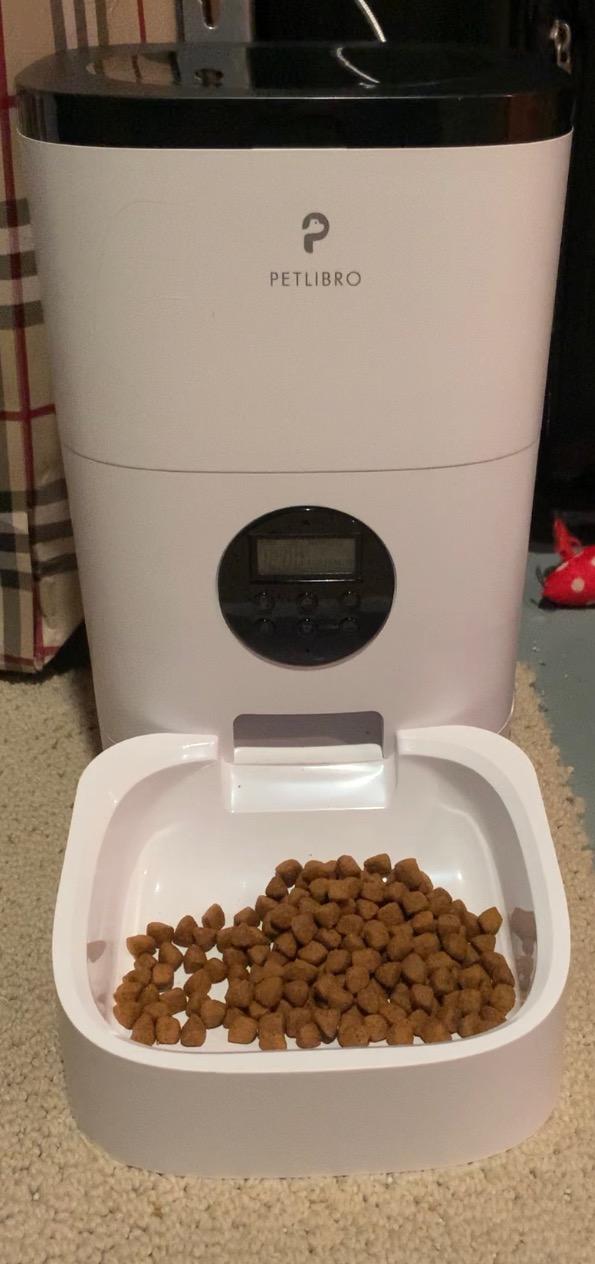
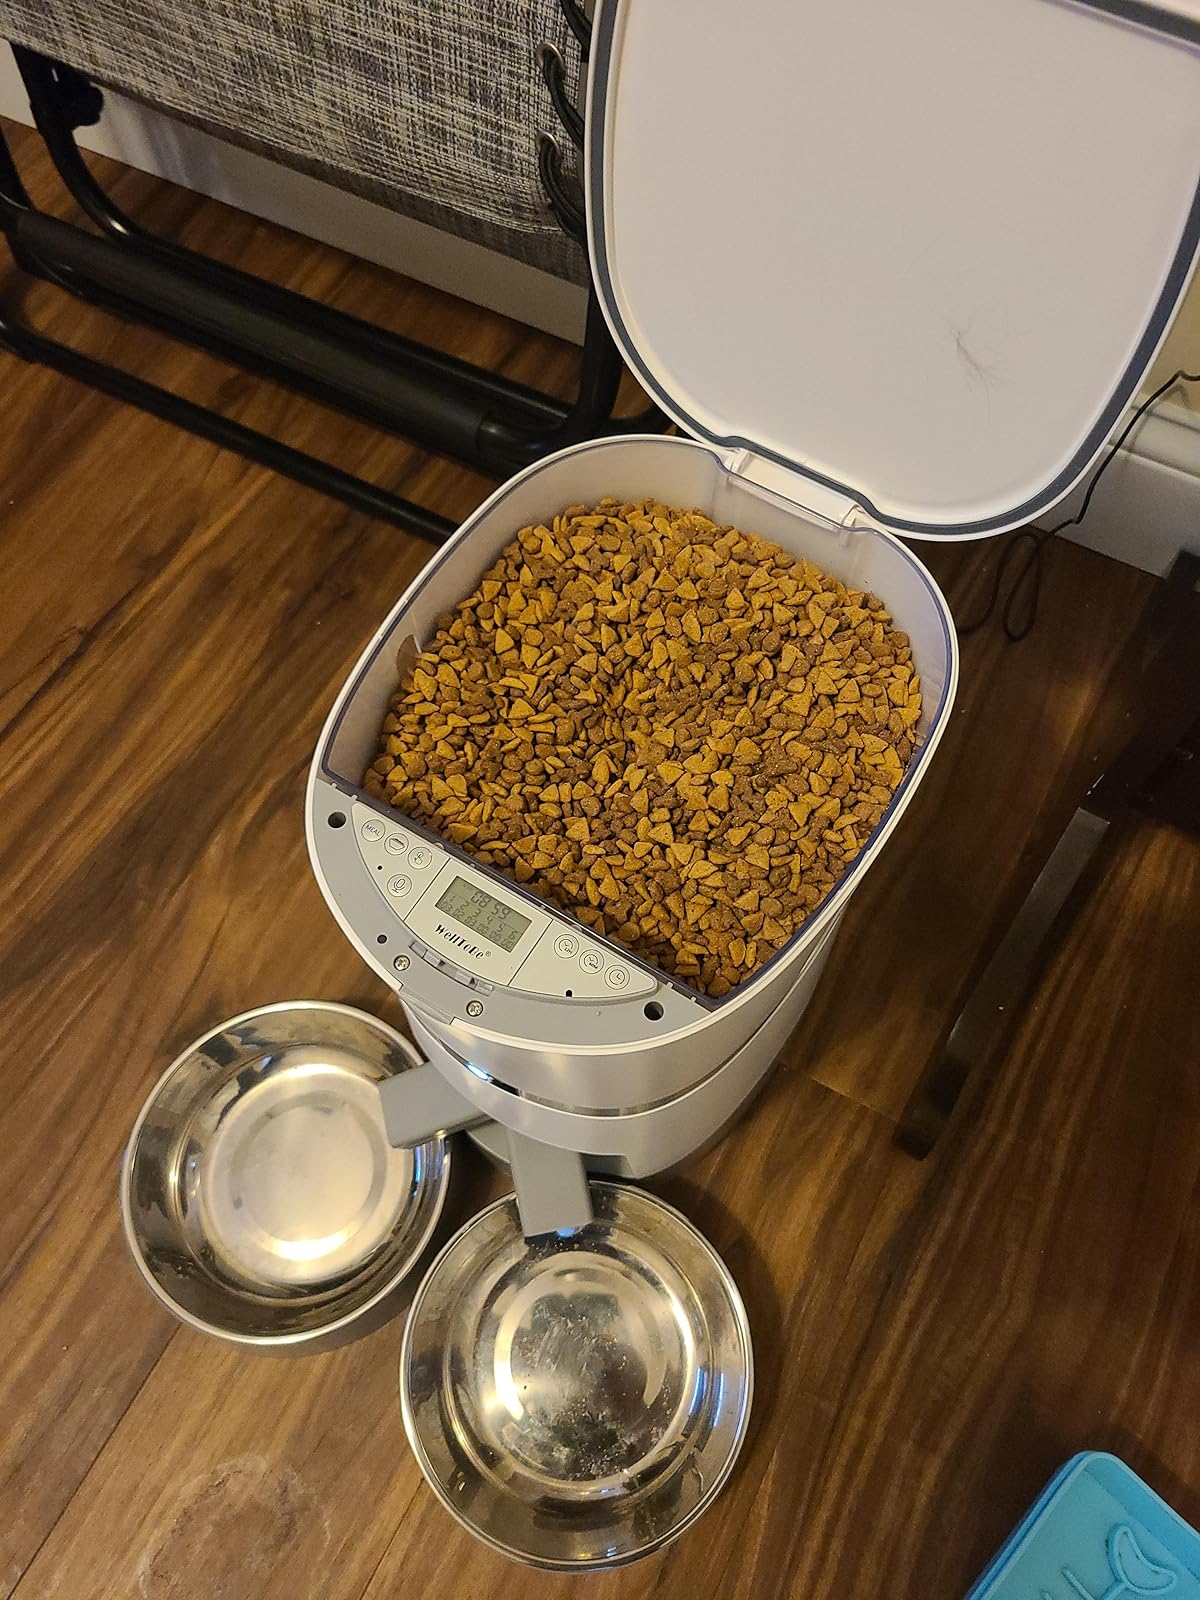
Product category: items_feeder
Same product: no